Religious persecution

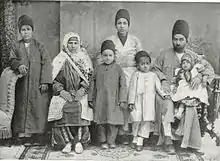
A Zoroastrian family in Qajar Iran, about 1910

For example, Hindus have been one of the targeted and persecuted minorities in Pakistan. Militancy and sectarianism has been rising in Pakistan since the 1990s, and the religious minorities have "borne the brunt of the Islamist's ferocity" suffering "greater persecution than in any earlier decade", states Farahnaz Ispahani—a Public Policy Scholar at the Wilson Center. This has led to attacks and forced conversion of Hindus, and other minorities such as Christians. According to Tetsuya Nakatani—a Japanese scholar of Cultural Anthropology specializing in South Asia refugee history, after the mass exodus of Hindu, Sikh and other non-Muslim refugees during the 1947 partition of British India, there were several waves of Hindu refugees arrival into India from its neighbors. The fearful and persecuted refugee movements were often after various religious riots between 1949 and 1971 that targeted non-Muslims within West Pakistan or East Pakistan (now Bangladesh). The status of these persecuted Hindu refugees in India was in political limbo until the passage of Citizenship (Amendment) Act, 2019 by the Indian Government. Systemically in Pakistan, Hindus are persecuted under the government's Blasphemy Law (with often consequence of death irrelevant of the legal claim's accuracy), and as per the rhetoric of mainstream politicians interpreting vague constitutional law, have second-class rights in the nation regarding places of worship and facets of their religion.